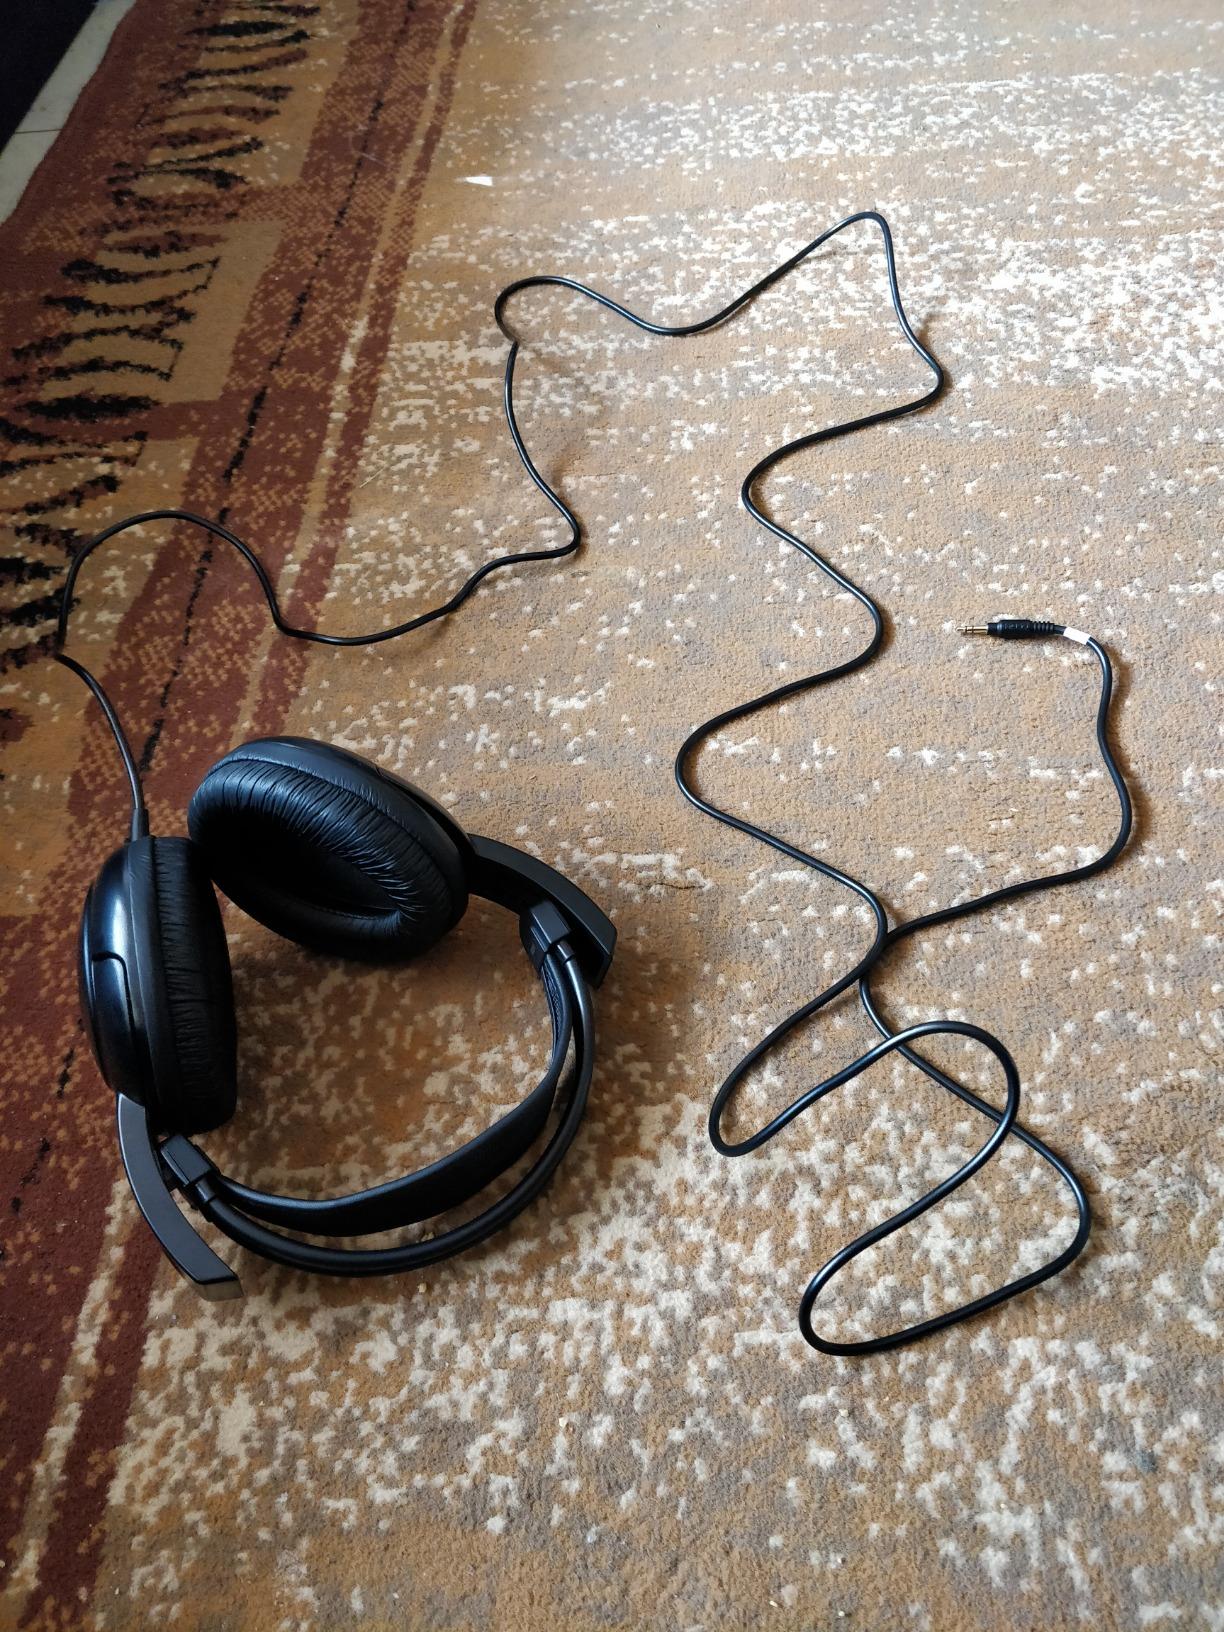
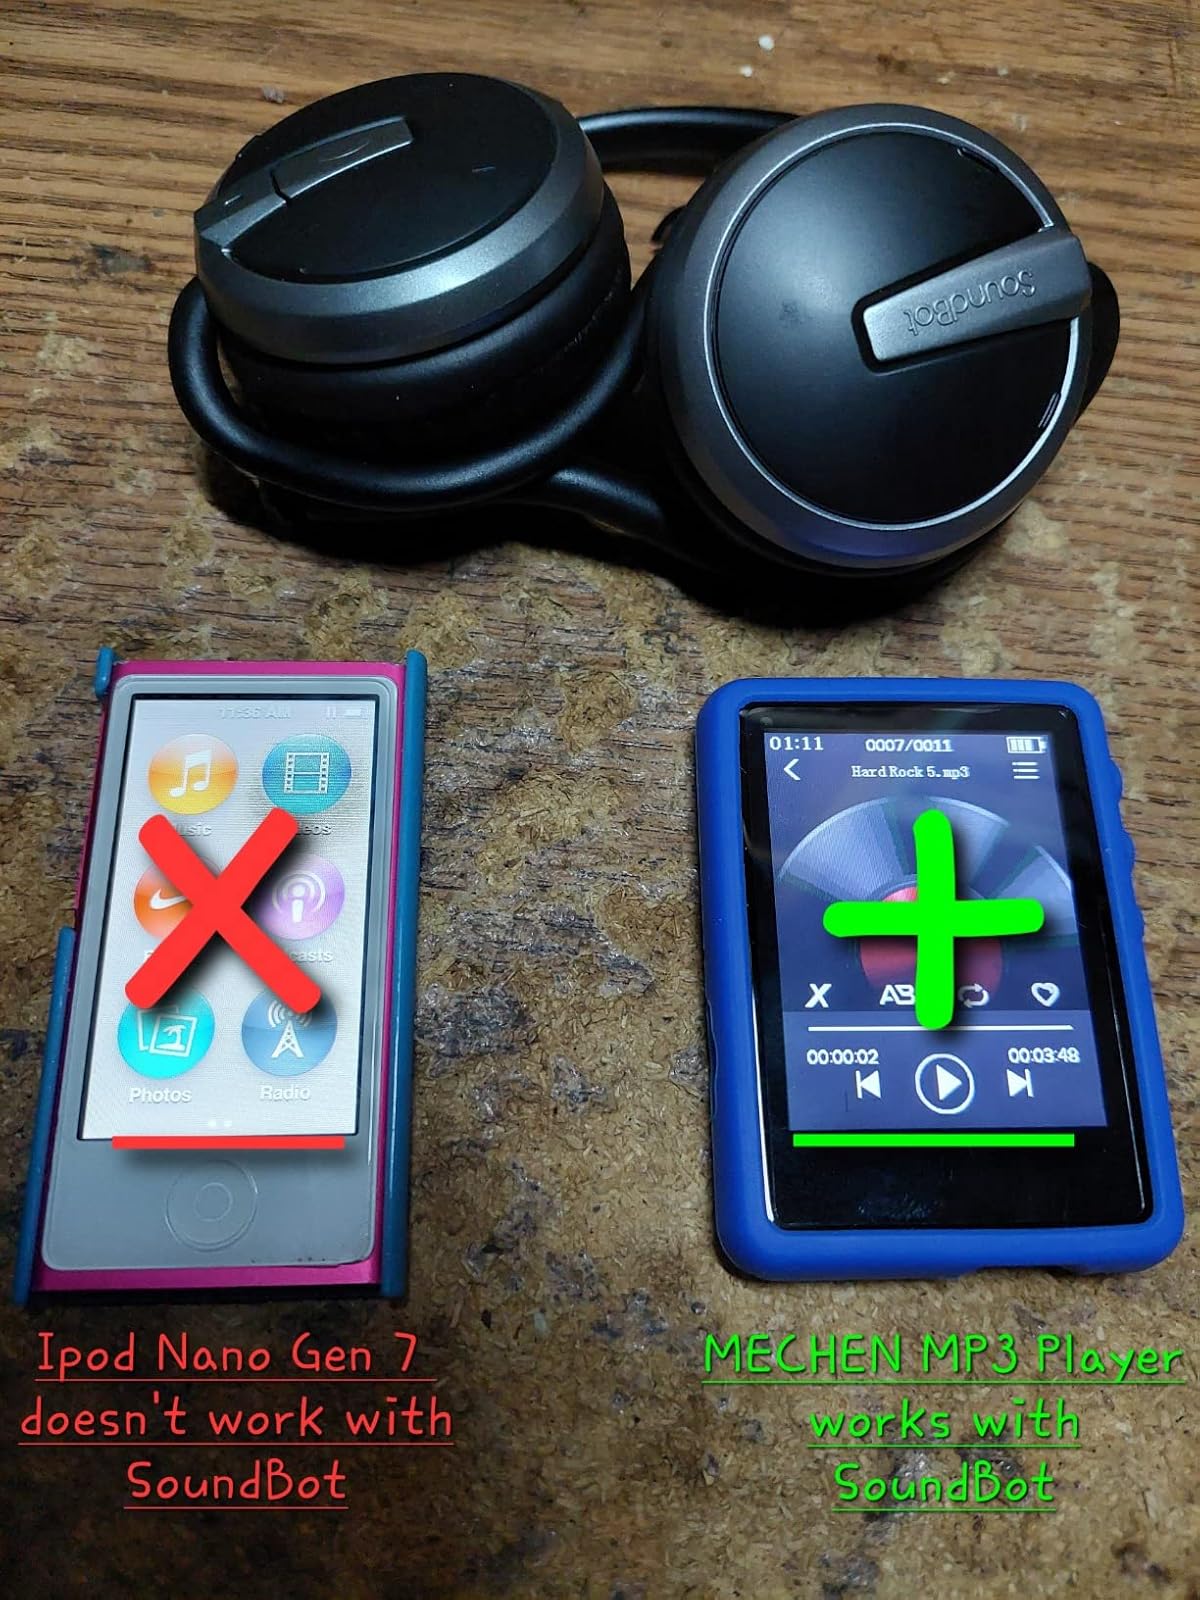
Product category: headphones
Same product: no